Óscar Lara Aréchiga

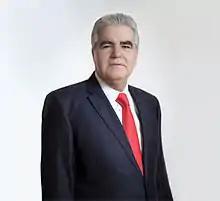
Óscar Lara Aréchiga

Óscar Javier Lara Aréchiga (26 November 1951 – 7 October 2017), was a Mexican politician, financial consultant and investor born in Culiacán, Sinaloa. From 1 June 2009 to 2 June 2012, he served in the Chamber of Deputies during the 61st Congress, representing Sinaloa's 7th district.